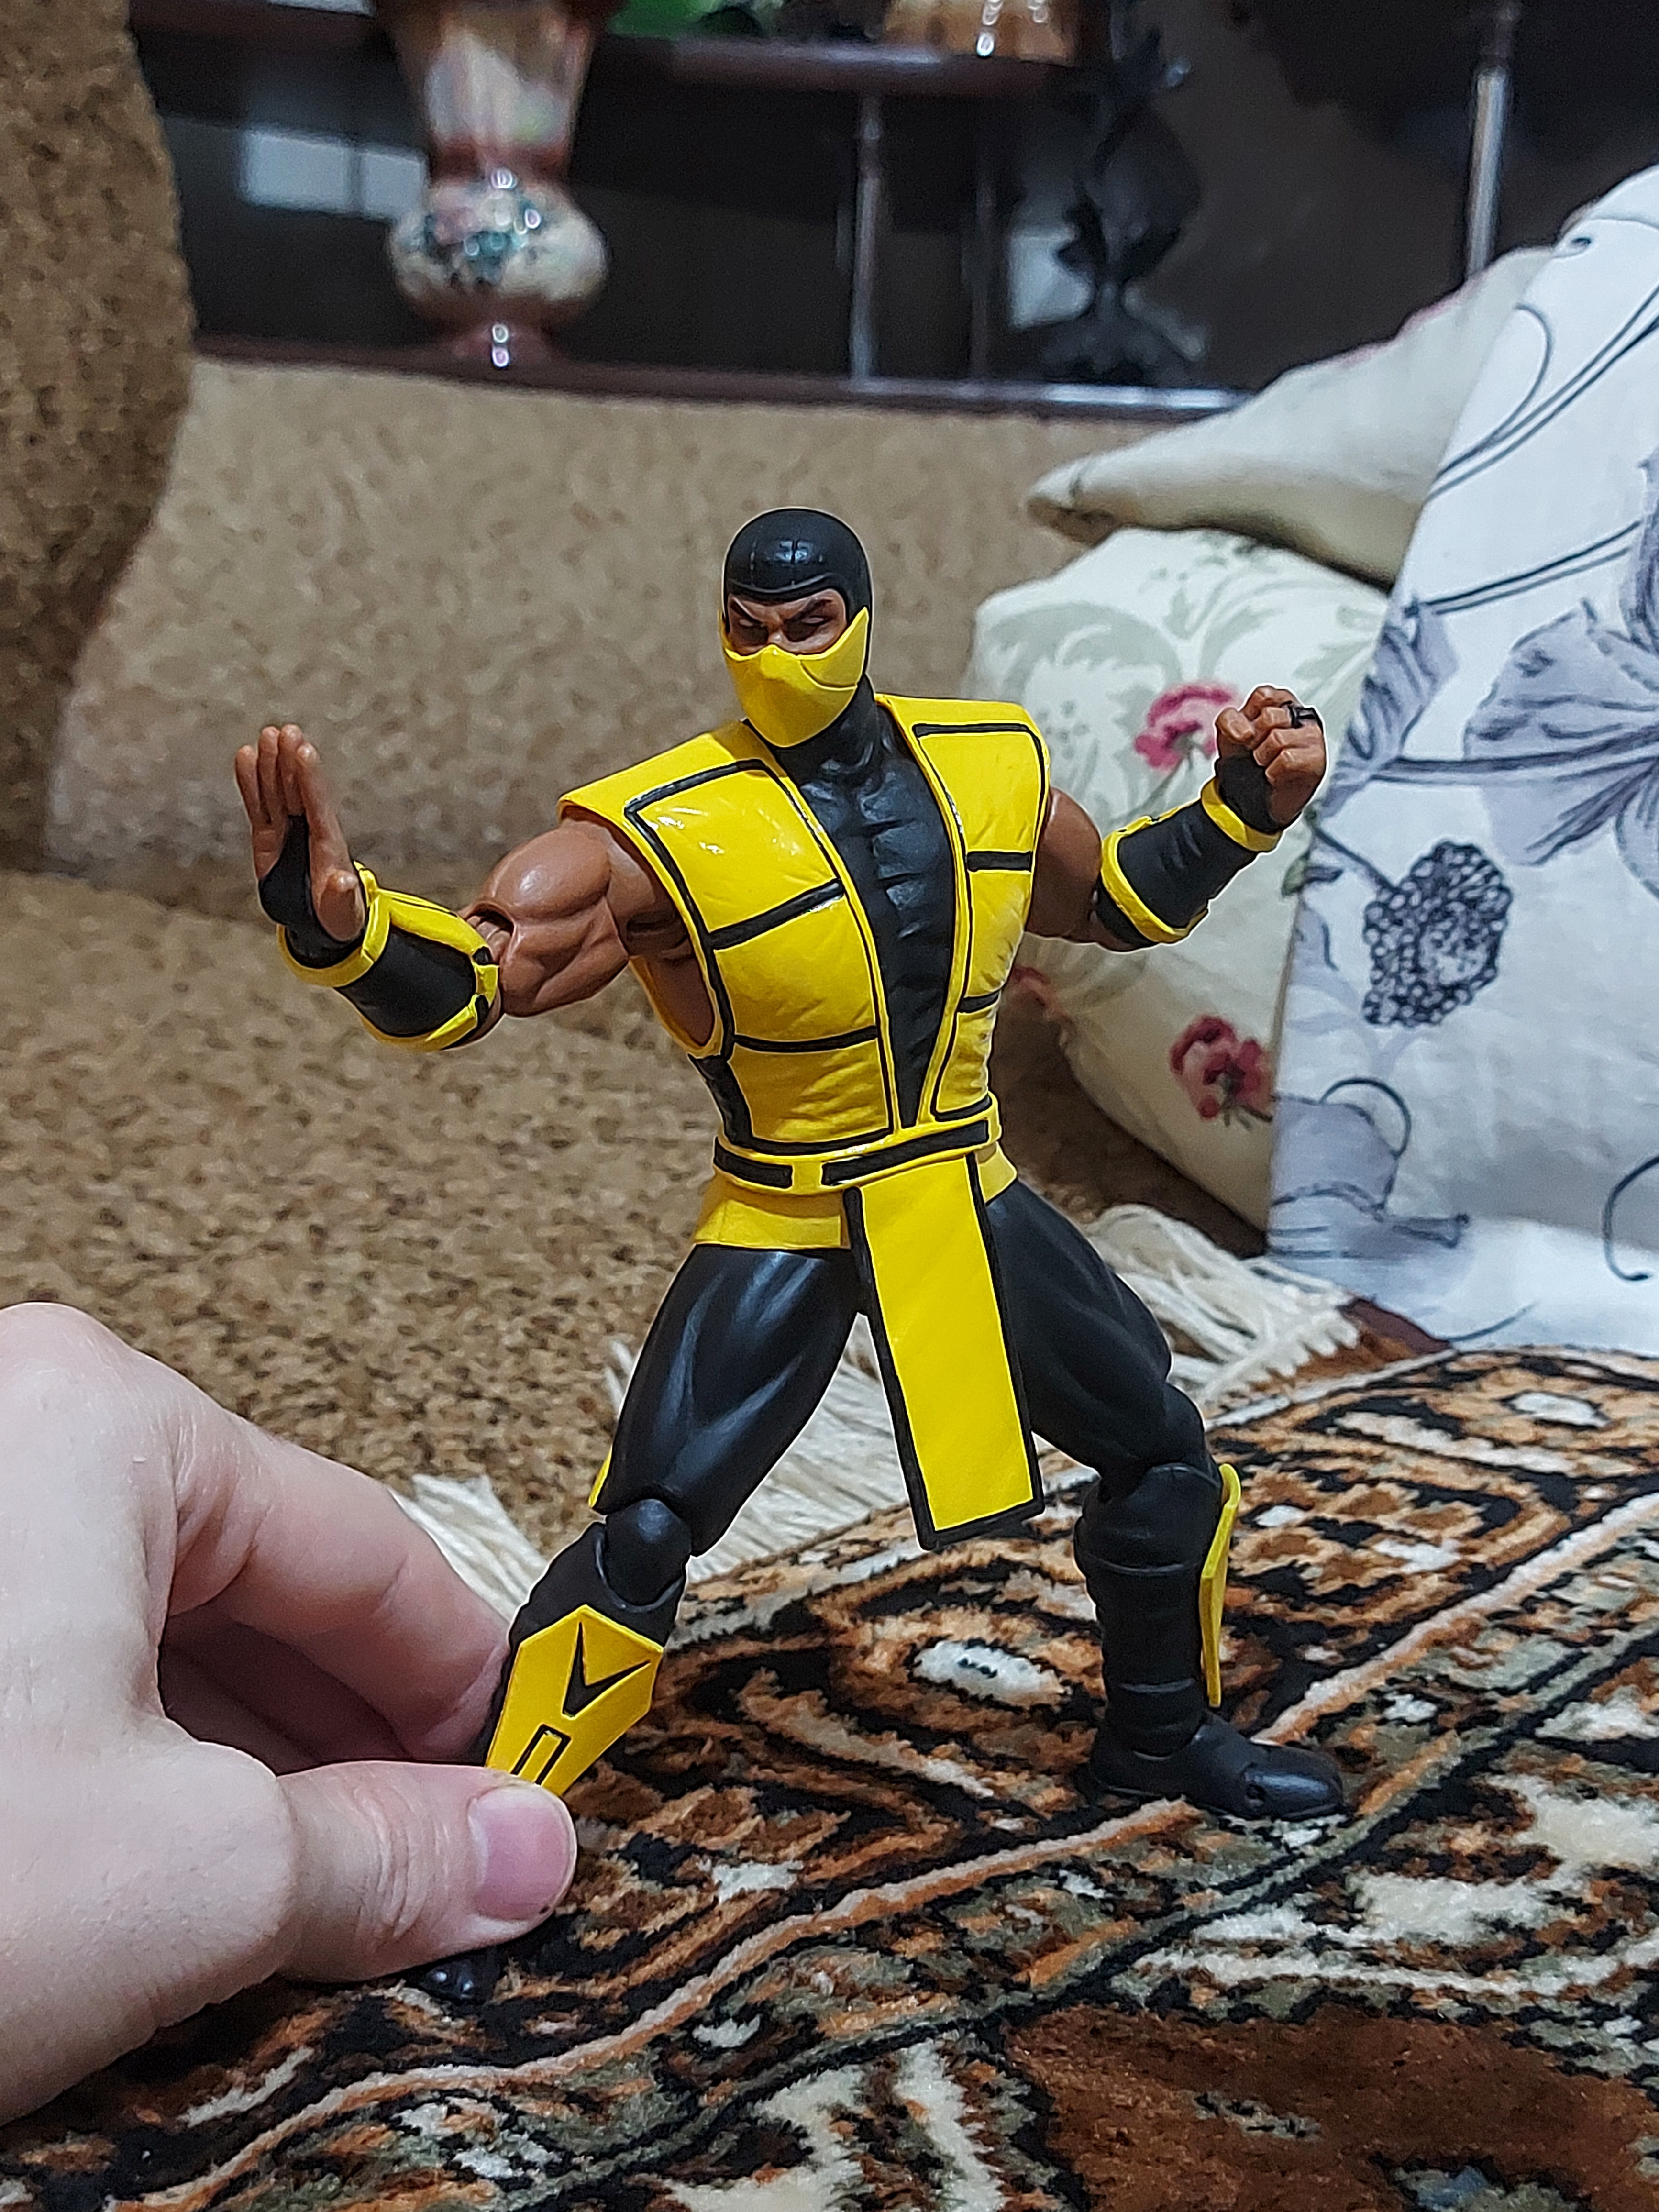
scorpion, storm, collectibles, toy, gesture, personal protective equipment, recreation, fictional character, fun, carmine, soil, fiction, animation, eyewear, human leg, hero, costume, action figure, competition event, superhero, figurine